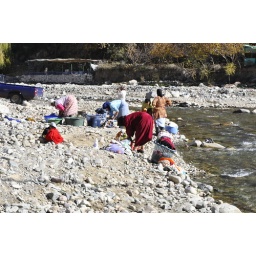
Women washing their clothes in the river, Setti-Fatma, Atlas mountains